Tsarigrad Peak

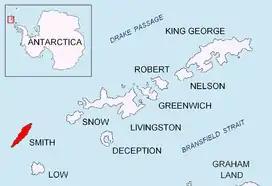
Location of Smith Island in the South Shetland Islands.

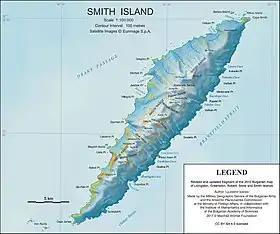
Topographic map of Smith Island.

Tsarigrad Peak is a sharp, ice-covered peak rising to 1689 metres in the Imeon Range on Smith Island in the South Shetland Islands, Antarctica. It overlooks Armira Glacier to the southeast.